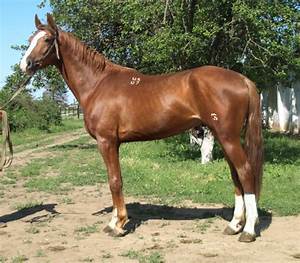
Label: cavallo